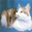
Label: cat